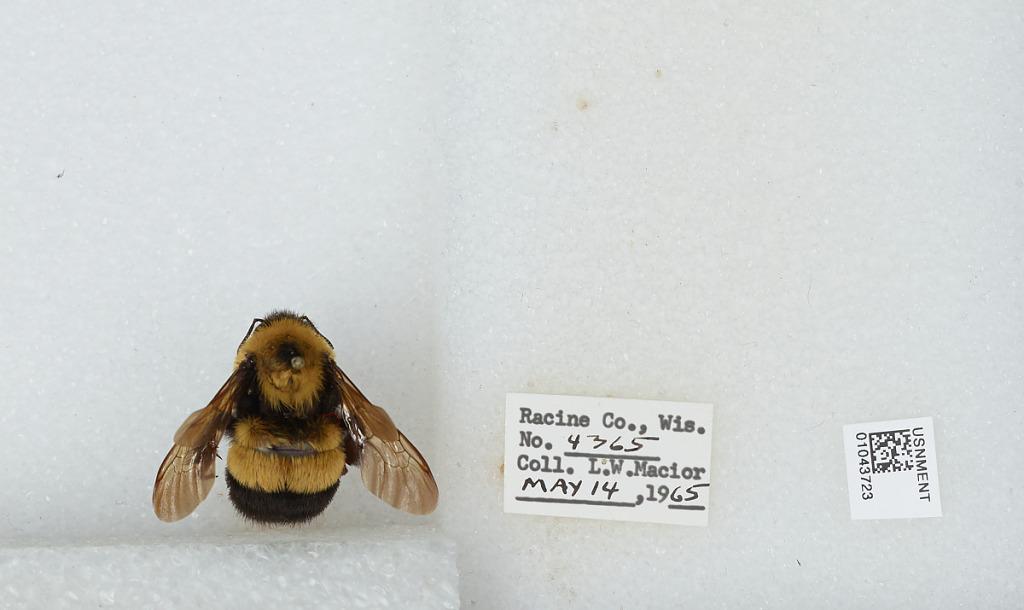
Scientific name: Bombus (Bombus) affinis Cresson
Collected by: L. Macior
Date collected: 1965-5-14
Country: United States
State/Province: Wisconsin
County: Racine
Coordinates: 42.78, -87.76